Manihi

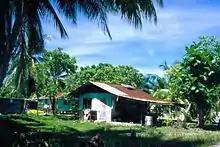
Village of Turipaoa.

The commune of Manihi consists of the island Manihi and Ahe, that are both associated communes. The seat of the commune is the village Paeua. The current mayor of the commune is John Drollet.